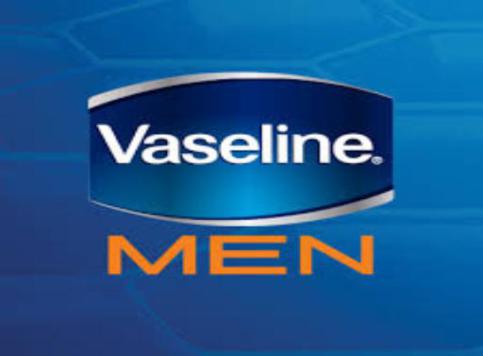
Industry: Necessities